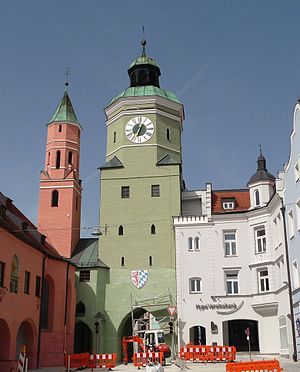
Vilsbiburg / Geografi
Det øvre porttårn; til venstre den tidligere Spitalkirke
Vilsbiburg er en by i Landkreis Landshut, i regierungsbezirk Niederbayern i den tyske delstat Bayern.